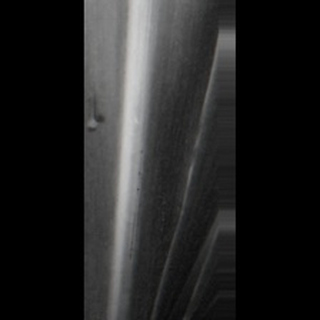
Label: sugarcane_yellow_leaf_disease